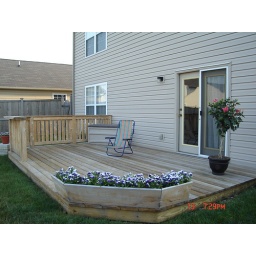
Large deck with built in flower bed for enjoying the cool summer nights.